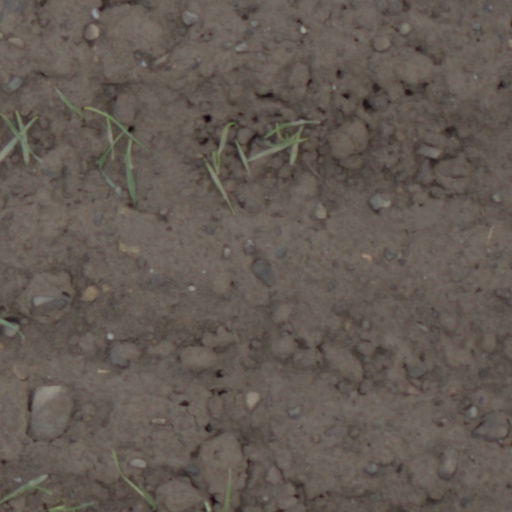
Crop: wheat